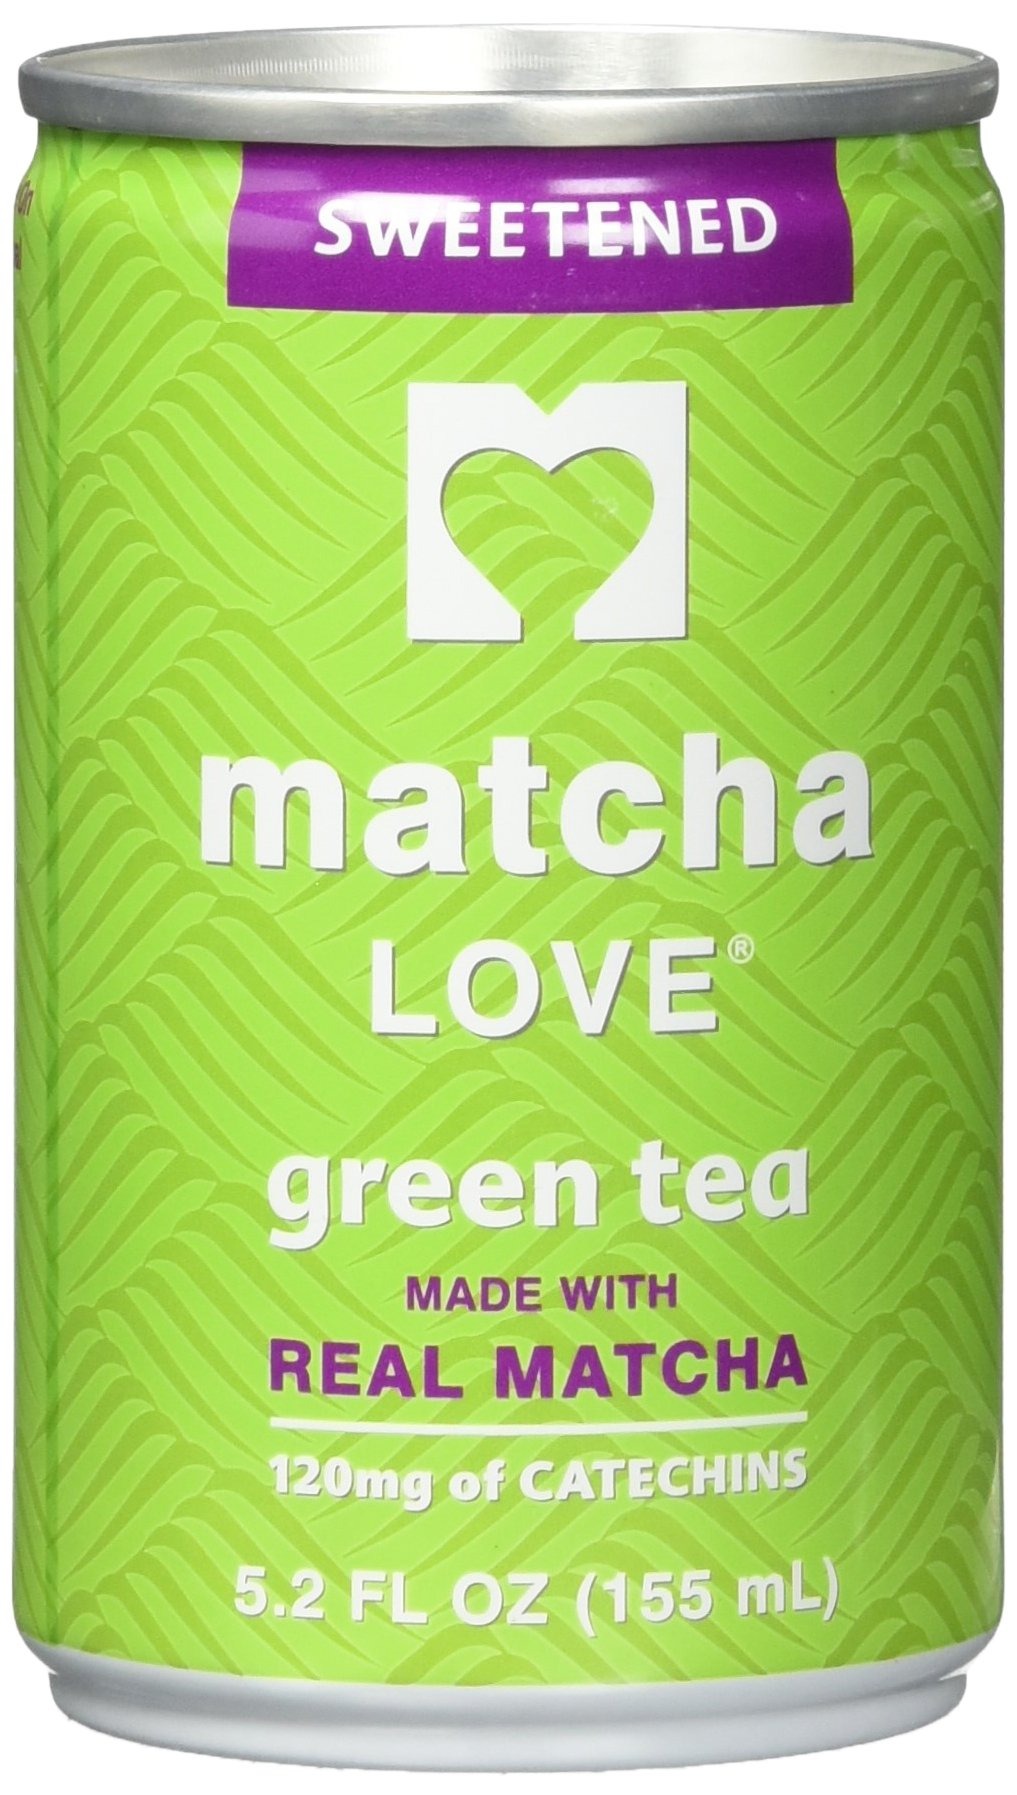
Item Name: Ito En Matcha Love Green Tea, Sweetened, 5.2 Ounce (pack Of 20)
Bullet Point: Delicious beverage made with real match green tea
Value: 104.0
Unit: oz

Price: 21.22